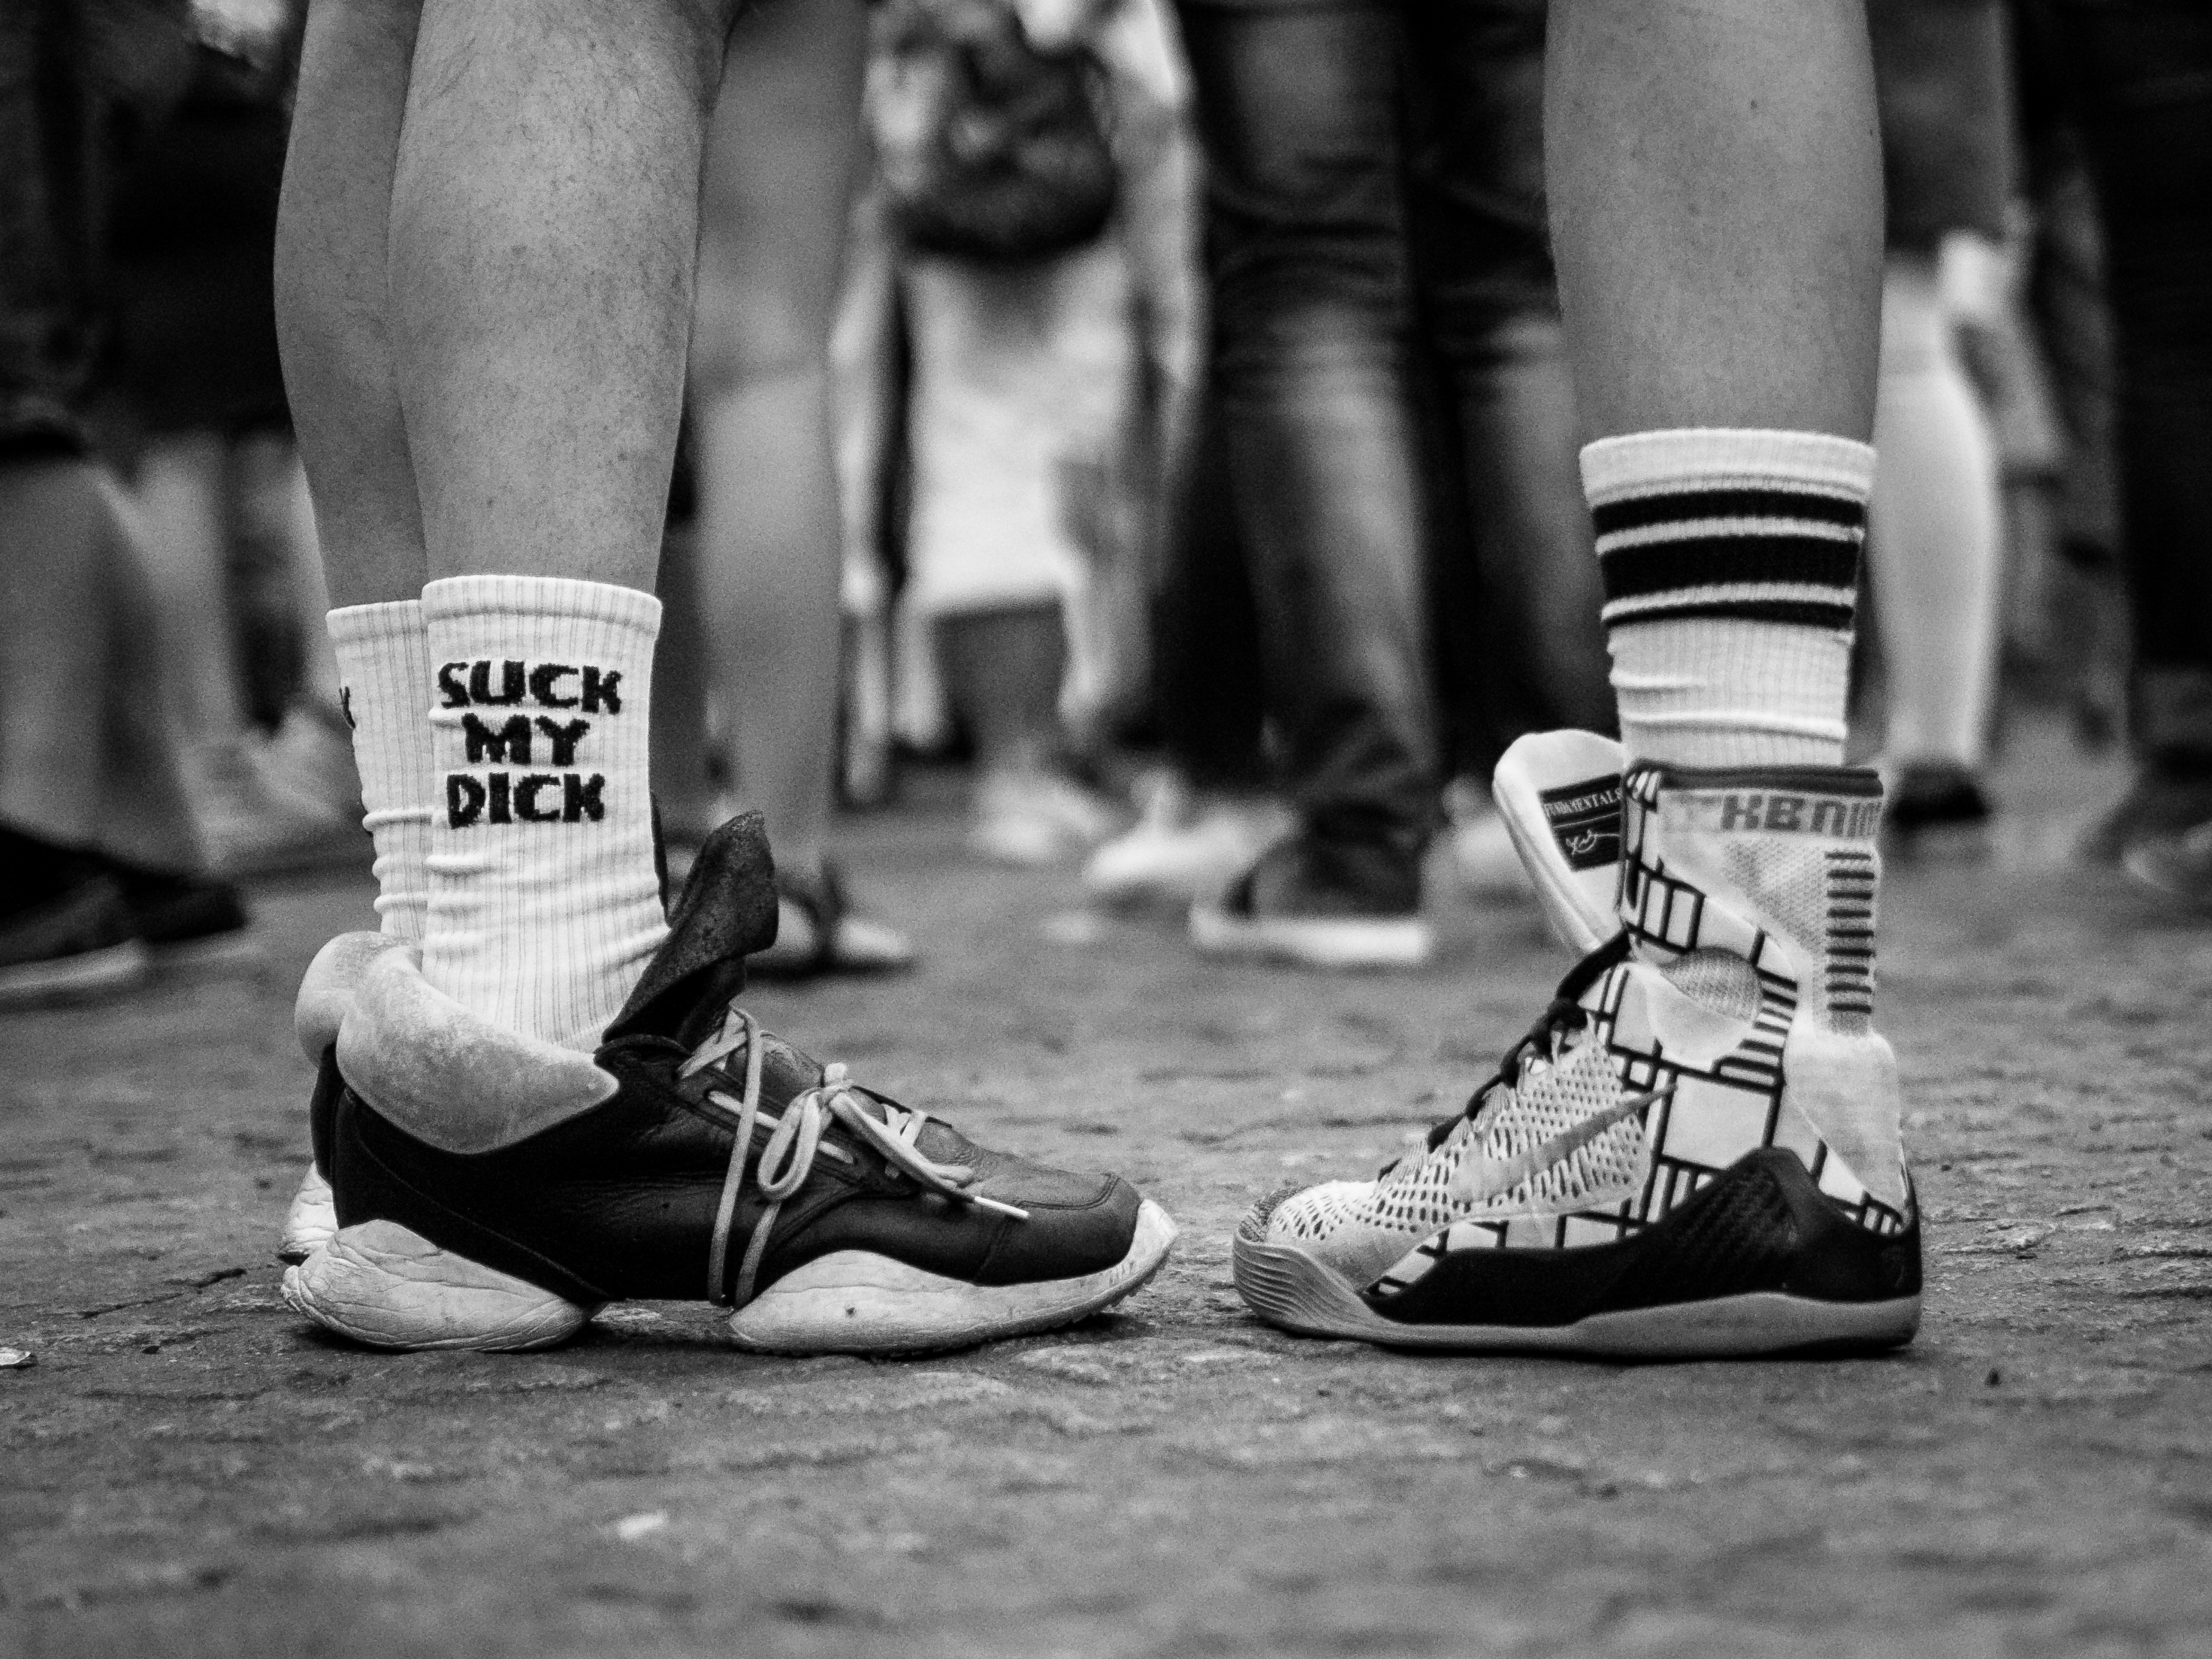
man, shoe, black and white, people, white, street, photography, city, explore, leg, standing, spring, foot, clothing, black, monochrome, streetphotography, flickr, bw, shoes, blackandwhite, project, candid, creativecommons, holland, amsterdam, netherlands, sneakers, footwear, stadt, photograph, sw, scene, schwarzweis, socks, clothes, fus, juxtaposition, niederlande, menschen, strase, unposed, ungestellt, strasenfotografie, mann, 365, 366, erwachsener, fujixt1, fujifilmxt1, project365, projekt, szene, adult, photoaday, pictureaday, project366, streettog, tog, zweisichtde, zweisichtig, bekleidung, kleidung, querformat, landscapeformat, 43, stehend, nebeneinanderstellung, schuhe, socken, turnschuhe, monochrome photography